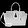
Label: Bag